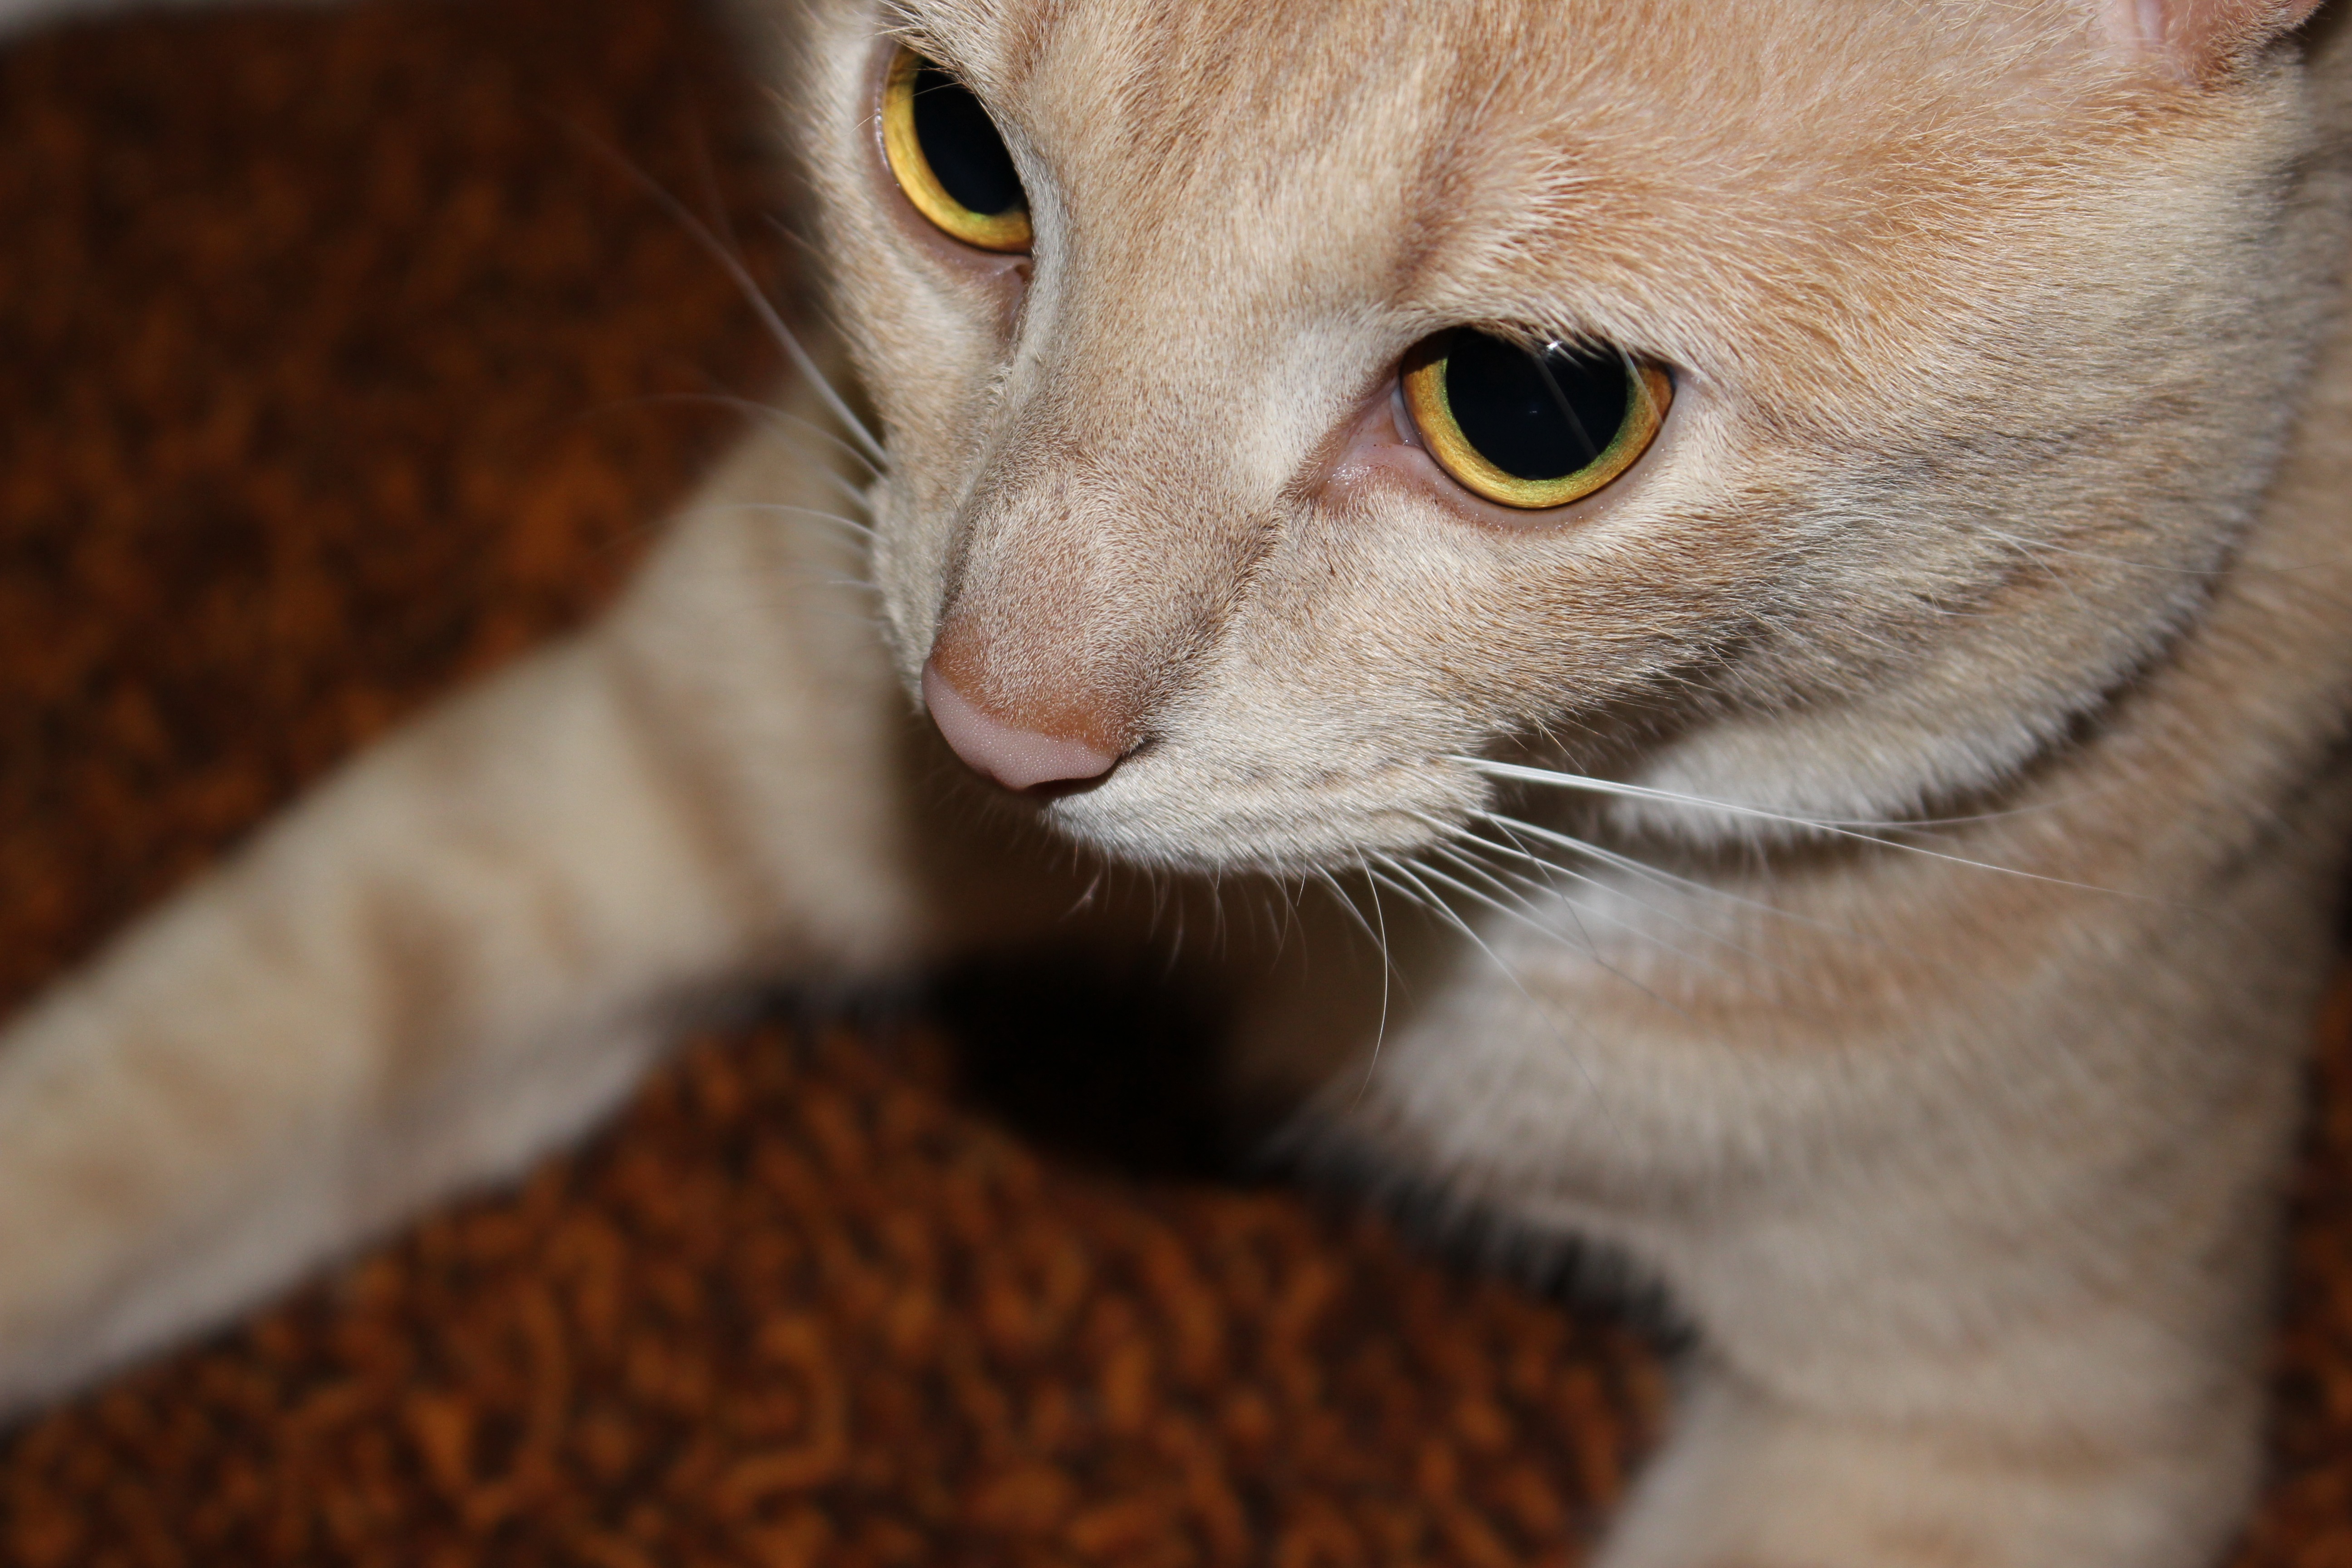
animal, cute, pet, fur, kitten, cat, feline, mammal, close up, nose, whiskers, kitty, snout, furry, vertebrate, domestic, adorable, companion, tabby cat, european shorthair, small to medium sized cats, cat like mammal, carnivoran, domestic short haired cat